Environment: real
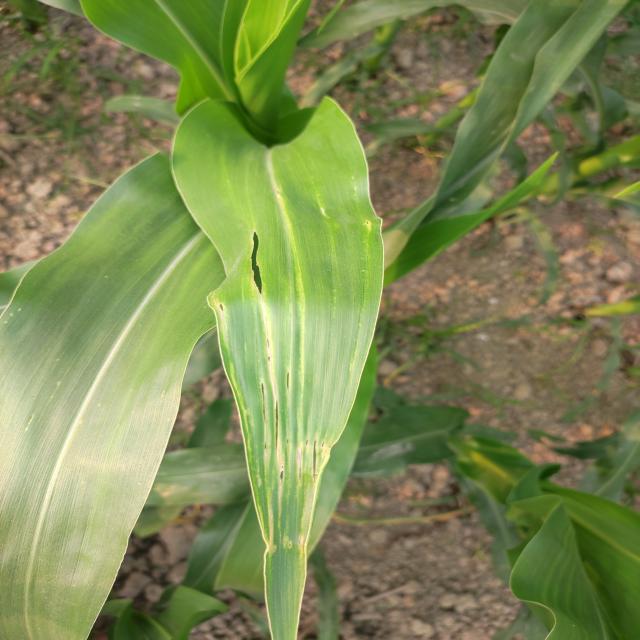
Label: fall_armyworm